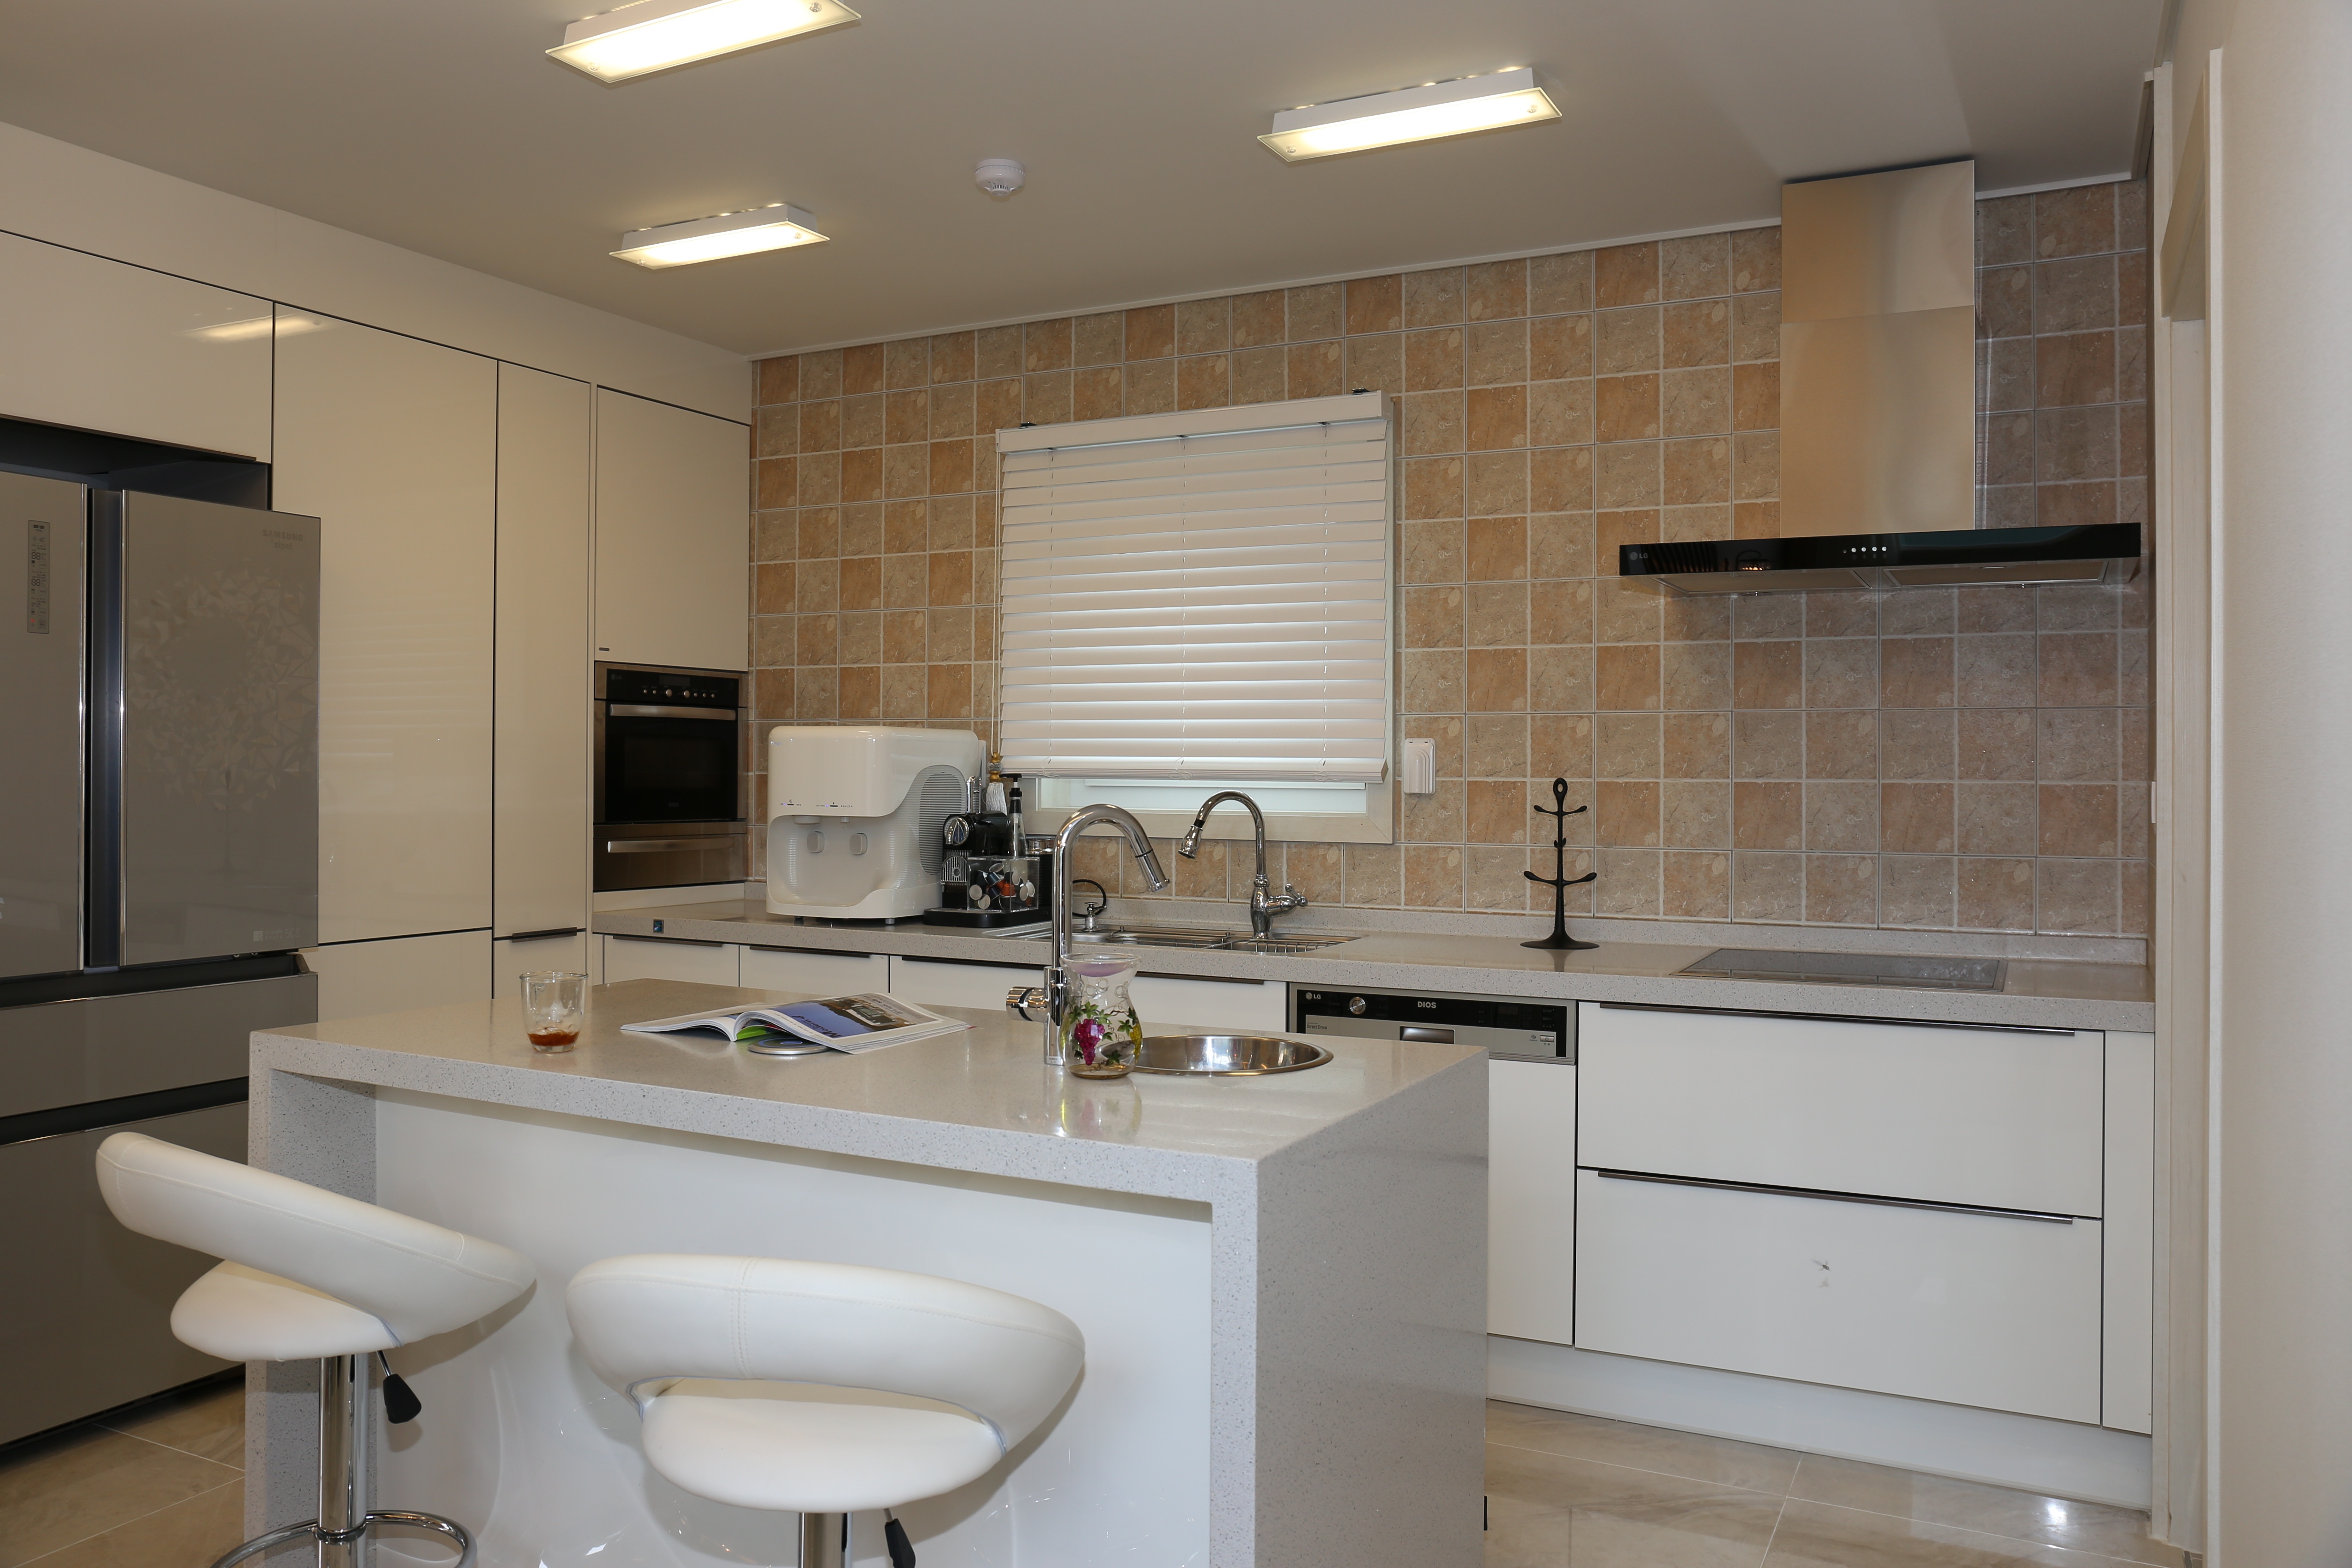
floor, home, cottage, kitchen, property, room, apartment, interior design, estate, real estate, cabinetry, power house, isle radford dinnerware